The Legend of Love

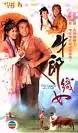
Poster

The Legend of Love (牛郎織女) is a 20 episode drama by TVB, filmed in 2002 and released overseas in June 2003. It was re-aired in 2004 on BTV, and in 2005 and 2007 on TVB channels. It is an adaptation of the story of The Cowherd and the Weaver Girl, with slight changes to the storyline.